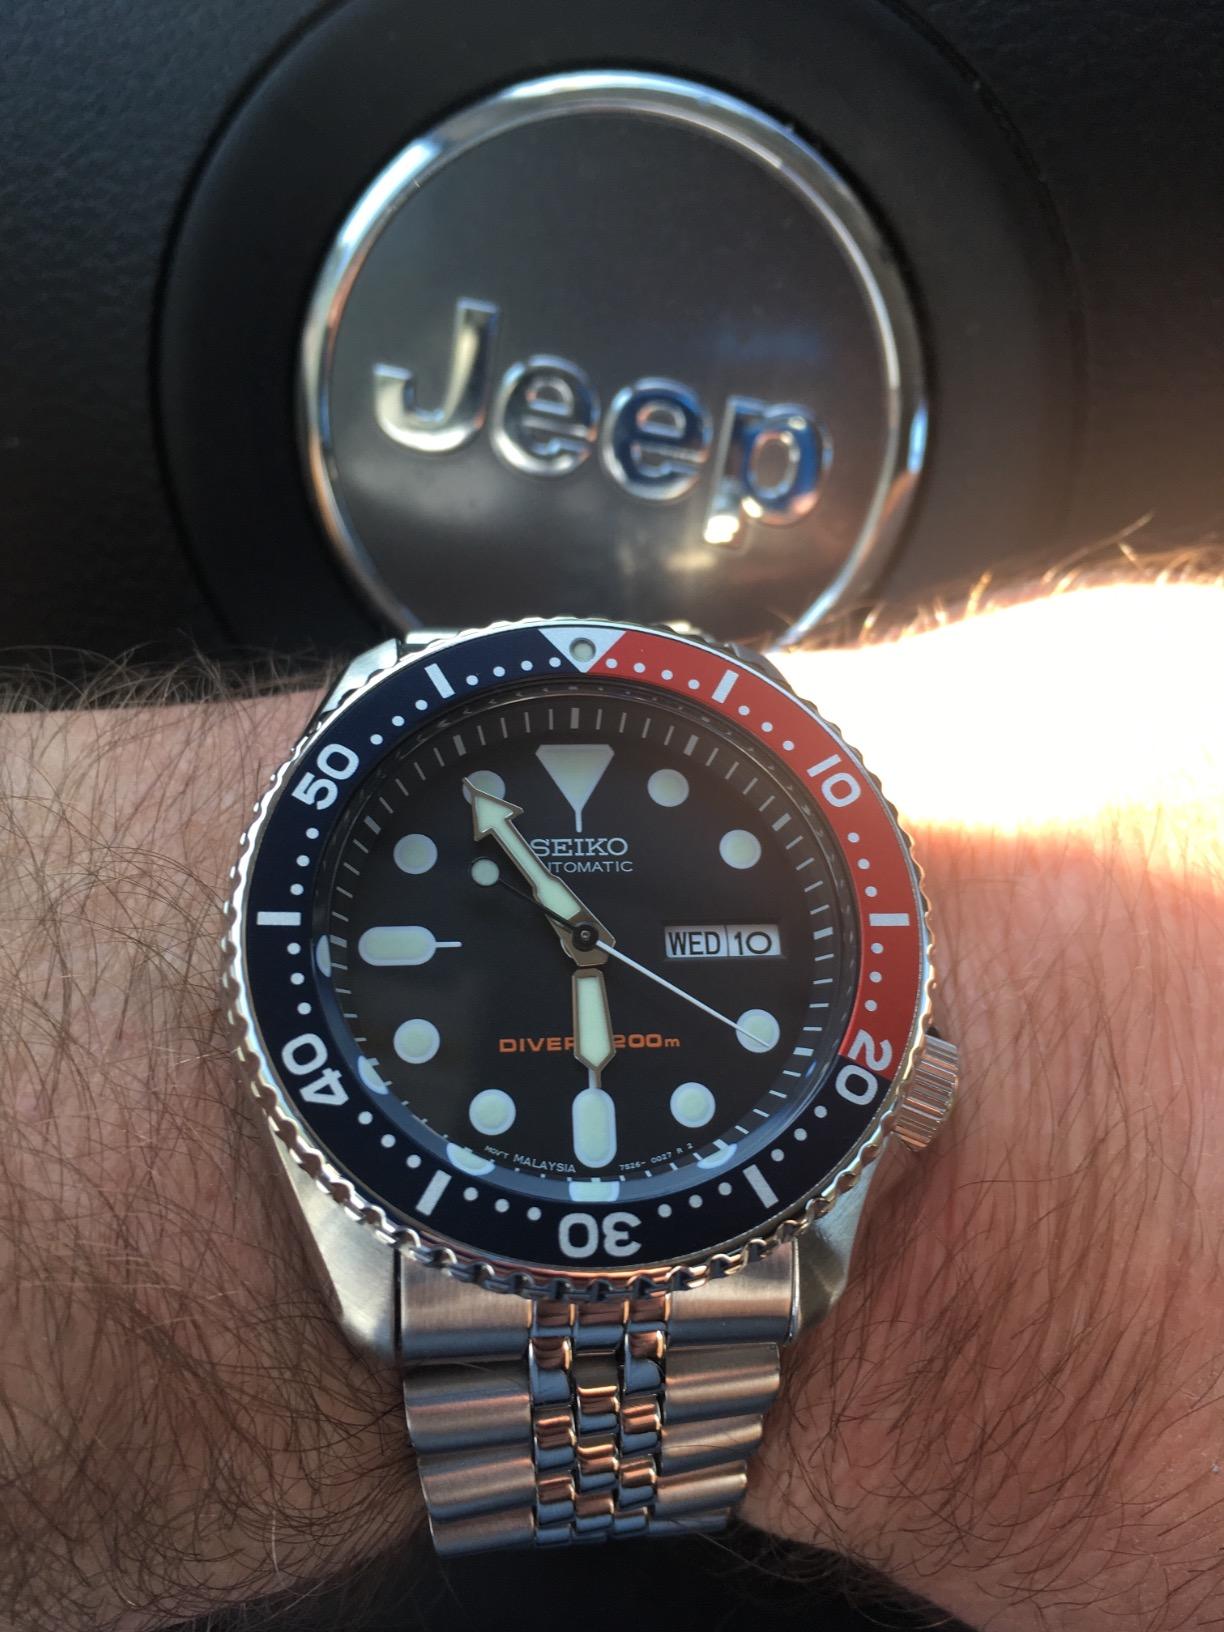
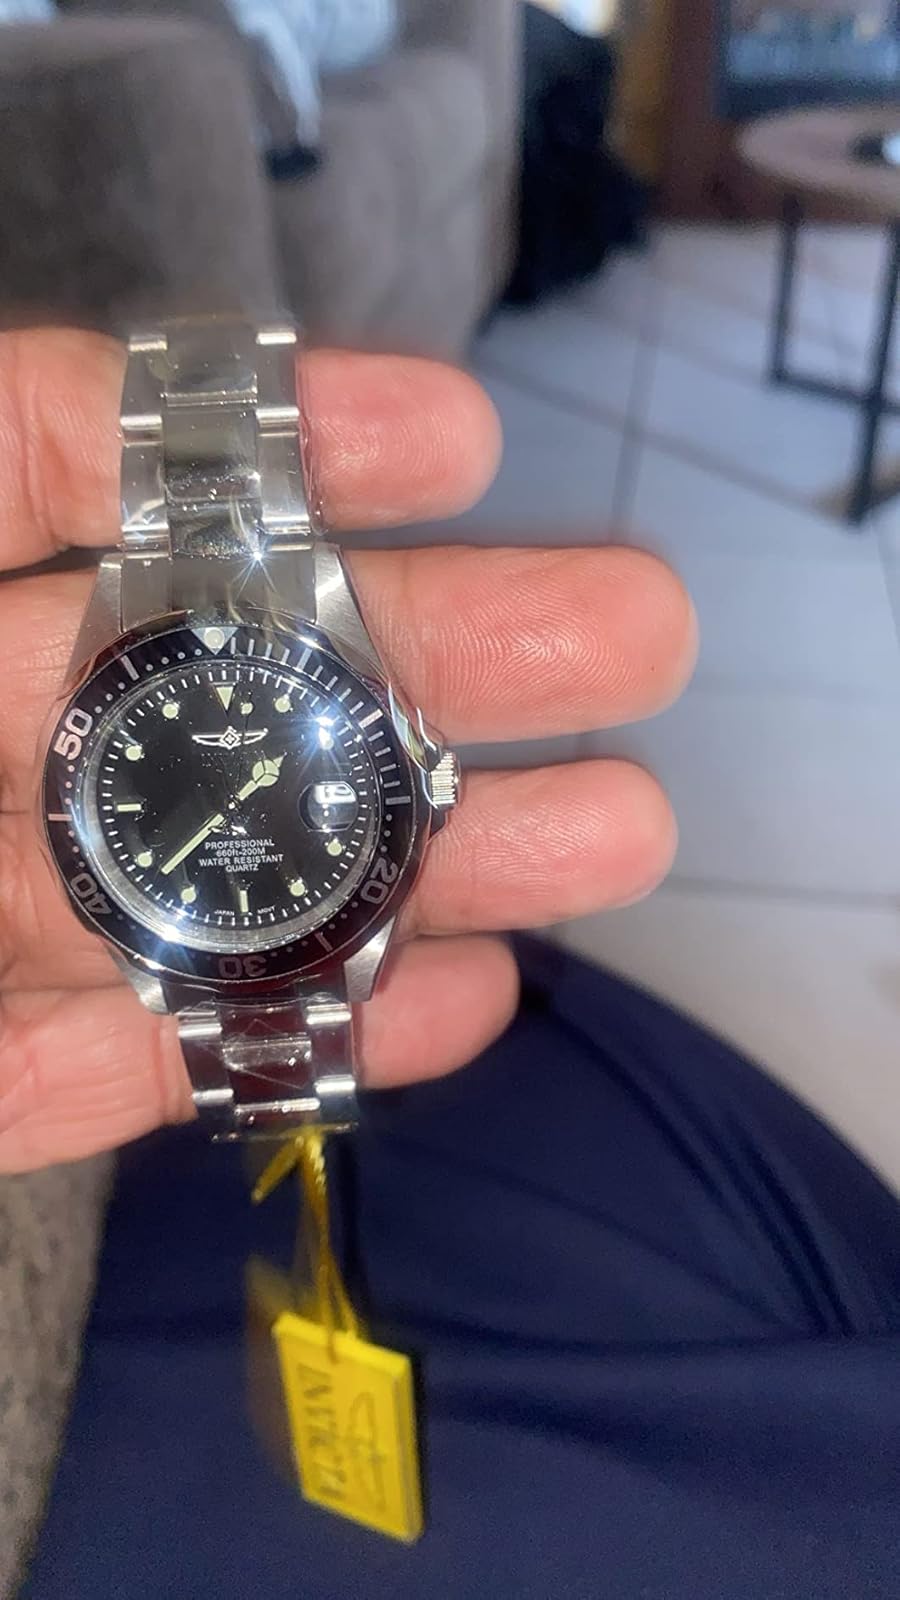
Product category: accessories_watch
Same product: no